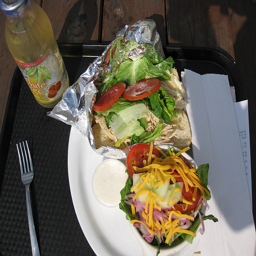
A white plate topped with a salad and a sandwich.
a sandwich with a salad a fork and a tea drink
A sandwich and a salad on a plate with a drink in a glass bottle.
Some Mexican food, including a salad and burrito, with some fruit juice, are ready to be eaten.
there is a small salad and  a drink next to it